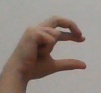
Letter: thal